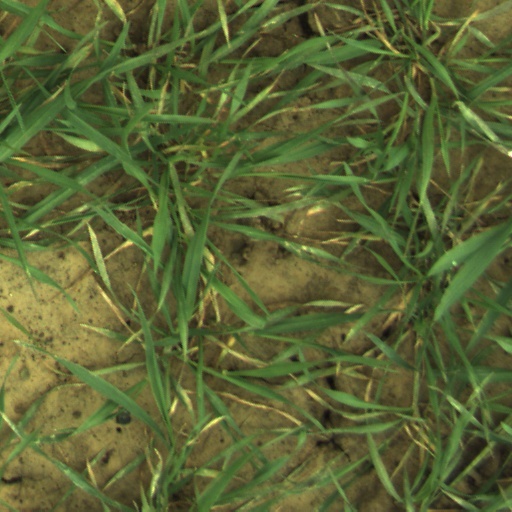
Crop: wheat